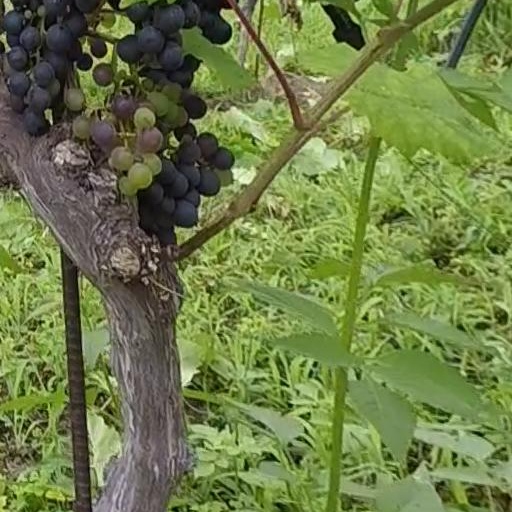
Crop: grape